Carbon tax

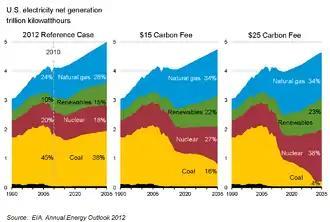
Estimated effect of a carbon tax on sources of United States electrical generation (as of 2012)

A national carbon tax in the U.S. has been repeatedly proposed, but never enacted. For instance, on 23 July 2018, Representative Carlos Curbelo (R-FL) introduced H.R. 6463, the "Market Choice Act", a proposal for a carbon tax in which revenue is used to bolster American infrastructure and environmental solutions. The bill was introduced in the House of Representatives, but did not become law.